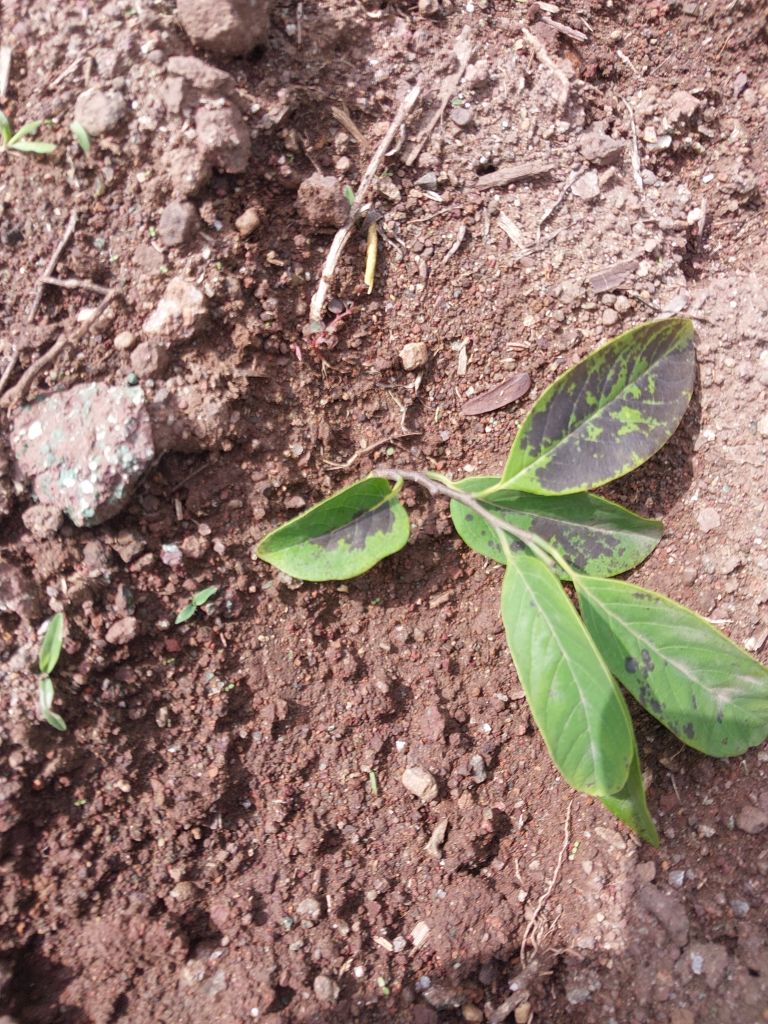
Disease label: Leaf spot on Leaves